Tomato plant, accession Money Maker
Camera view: bottom (45 deg); turntable rotation: 300 degrees
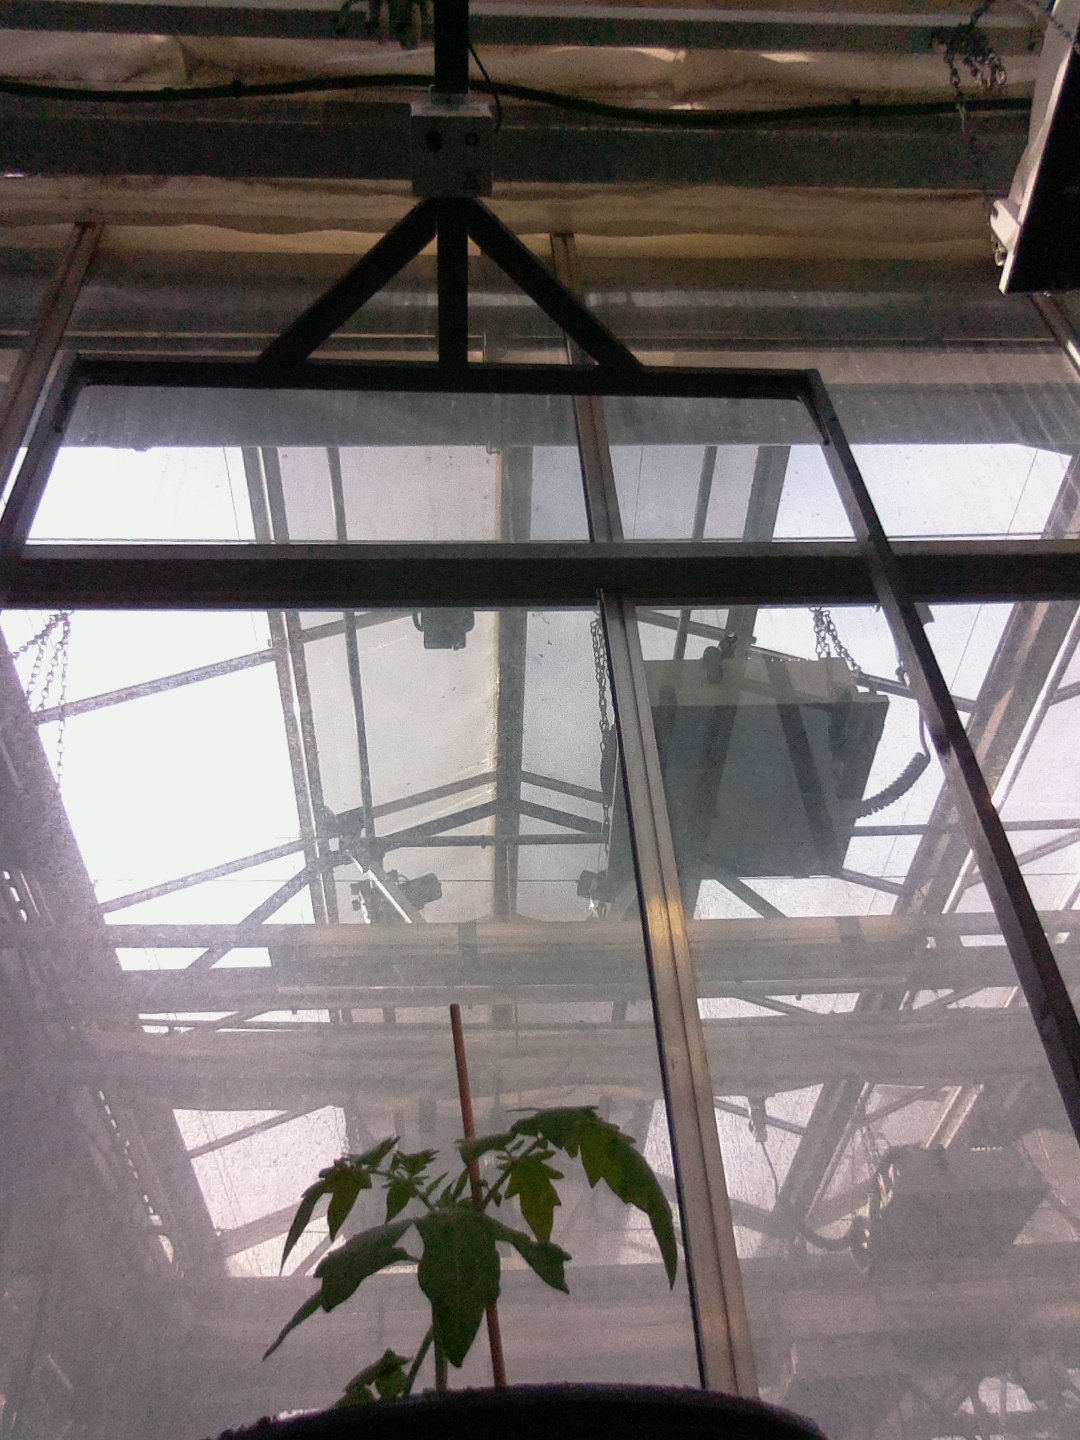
BBCH growth stage 13: 6 of true leaves visible